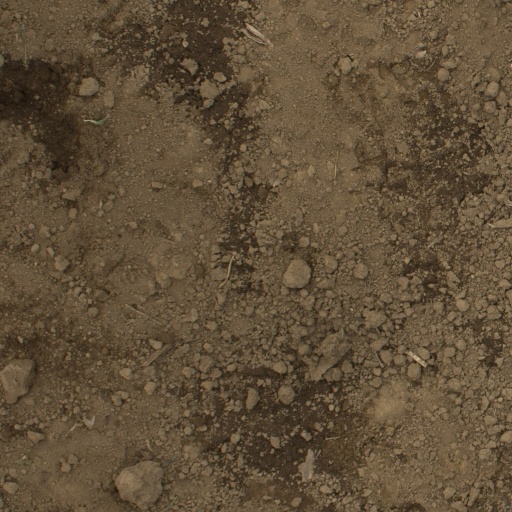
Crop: Jerusalem artichoke